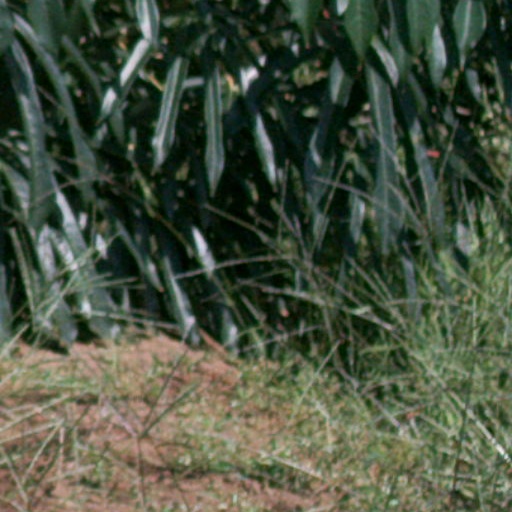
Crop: cassava